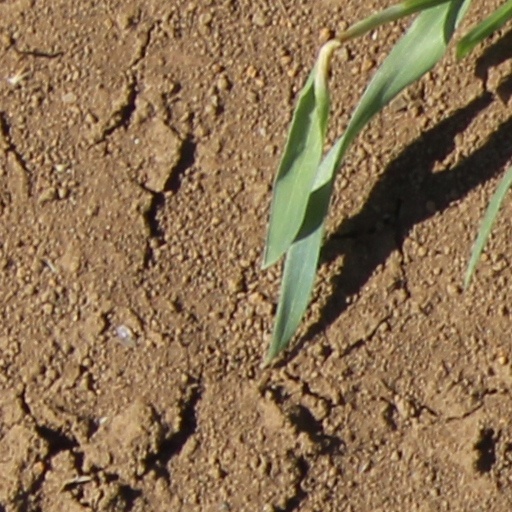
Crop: wheat